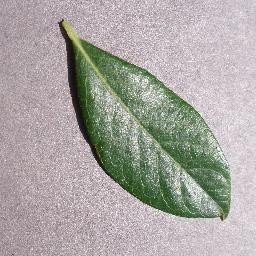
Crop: blueberry
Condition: healthy